Spencer Torkelson

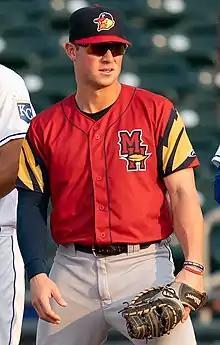
Torkelson with the Toledo Mud Hens in 2021

Spencer Enochs Torkelson (born August 26, 1999) is an American baseball first baseman for the Detroit Tigers of Major League Baseball (MLB). Torkelson was selected first overall by the Tigers in the 2020 Major League Baseball draft.